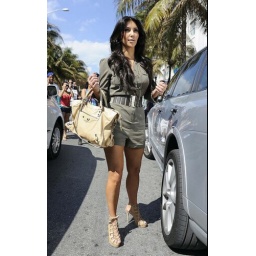
I have the same (similar) shoes in chocolate brown. Love this jumper. Could totally rock it!